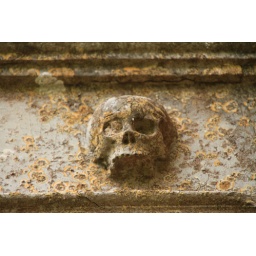
Old, carved stone skull above wall plaque on Church Tombstone.